Alaska Central Express

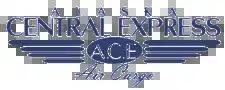
Old logo

Alaska Central Express is an airline based at Ted Stevens Anchorage International Airport in Anchorage, Alaska, United States. It is a cargo and small package express service.